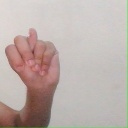
अक्षर: न